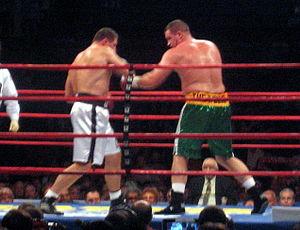
Kevin McBride est un boxeur irlandais né le 10 mai 1973 à Clones dans le comté de Monaghan.